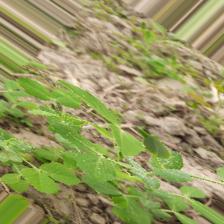
Label: Powdery Mildew